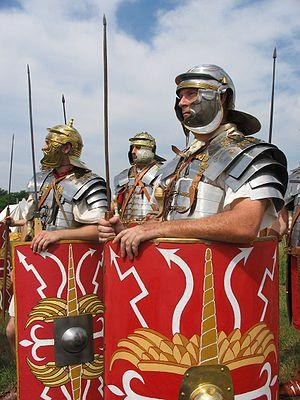
Le pilum est un modèle de javelot lourd utilisé par les légions romaines. En latin, le pluriel est pila, mais en français le pluriel peut s'écrire « pilums ».